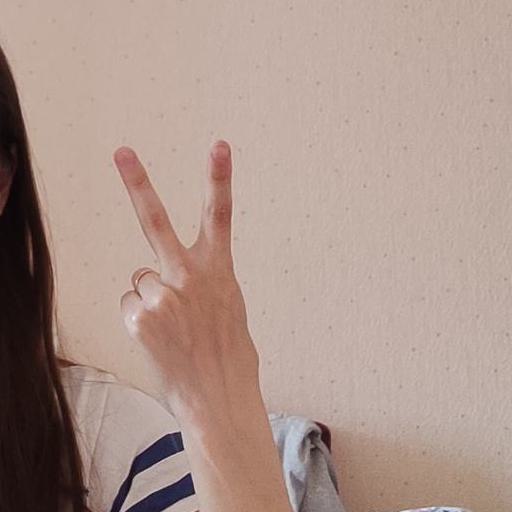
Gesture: peace_inverted